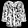
Label: Shirt